Ranchy

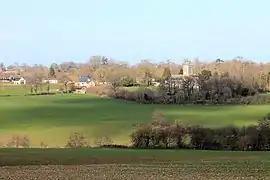
A general view of Ranchy

Ranchy is a commune in the Calvados department in the Normandy region in northwestern France.